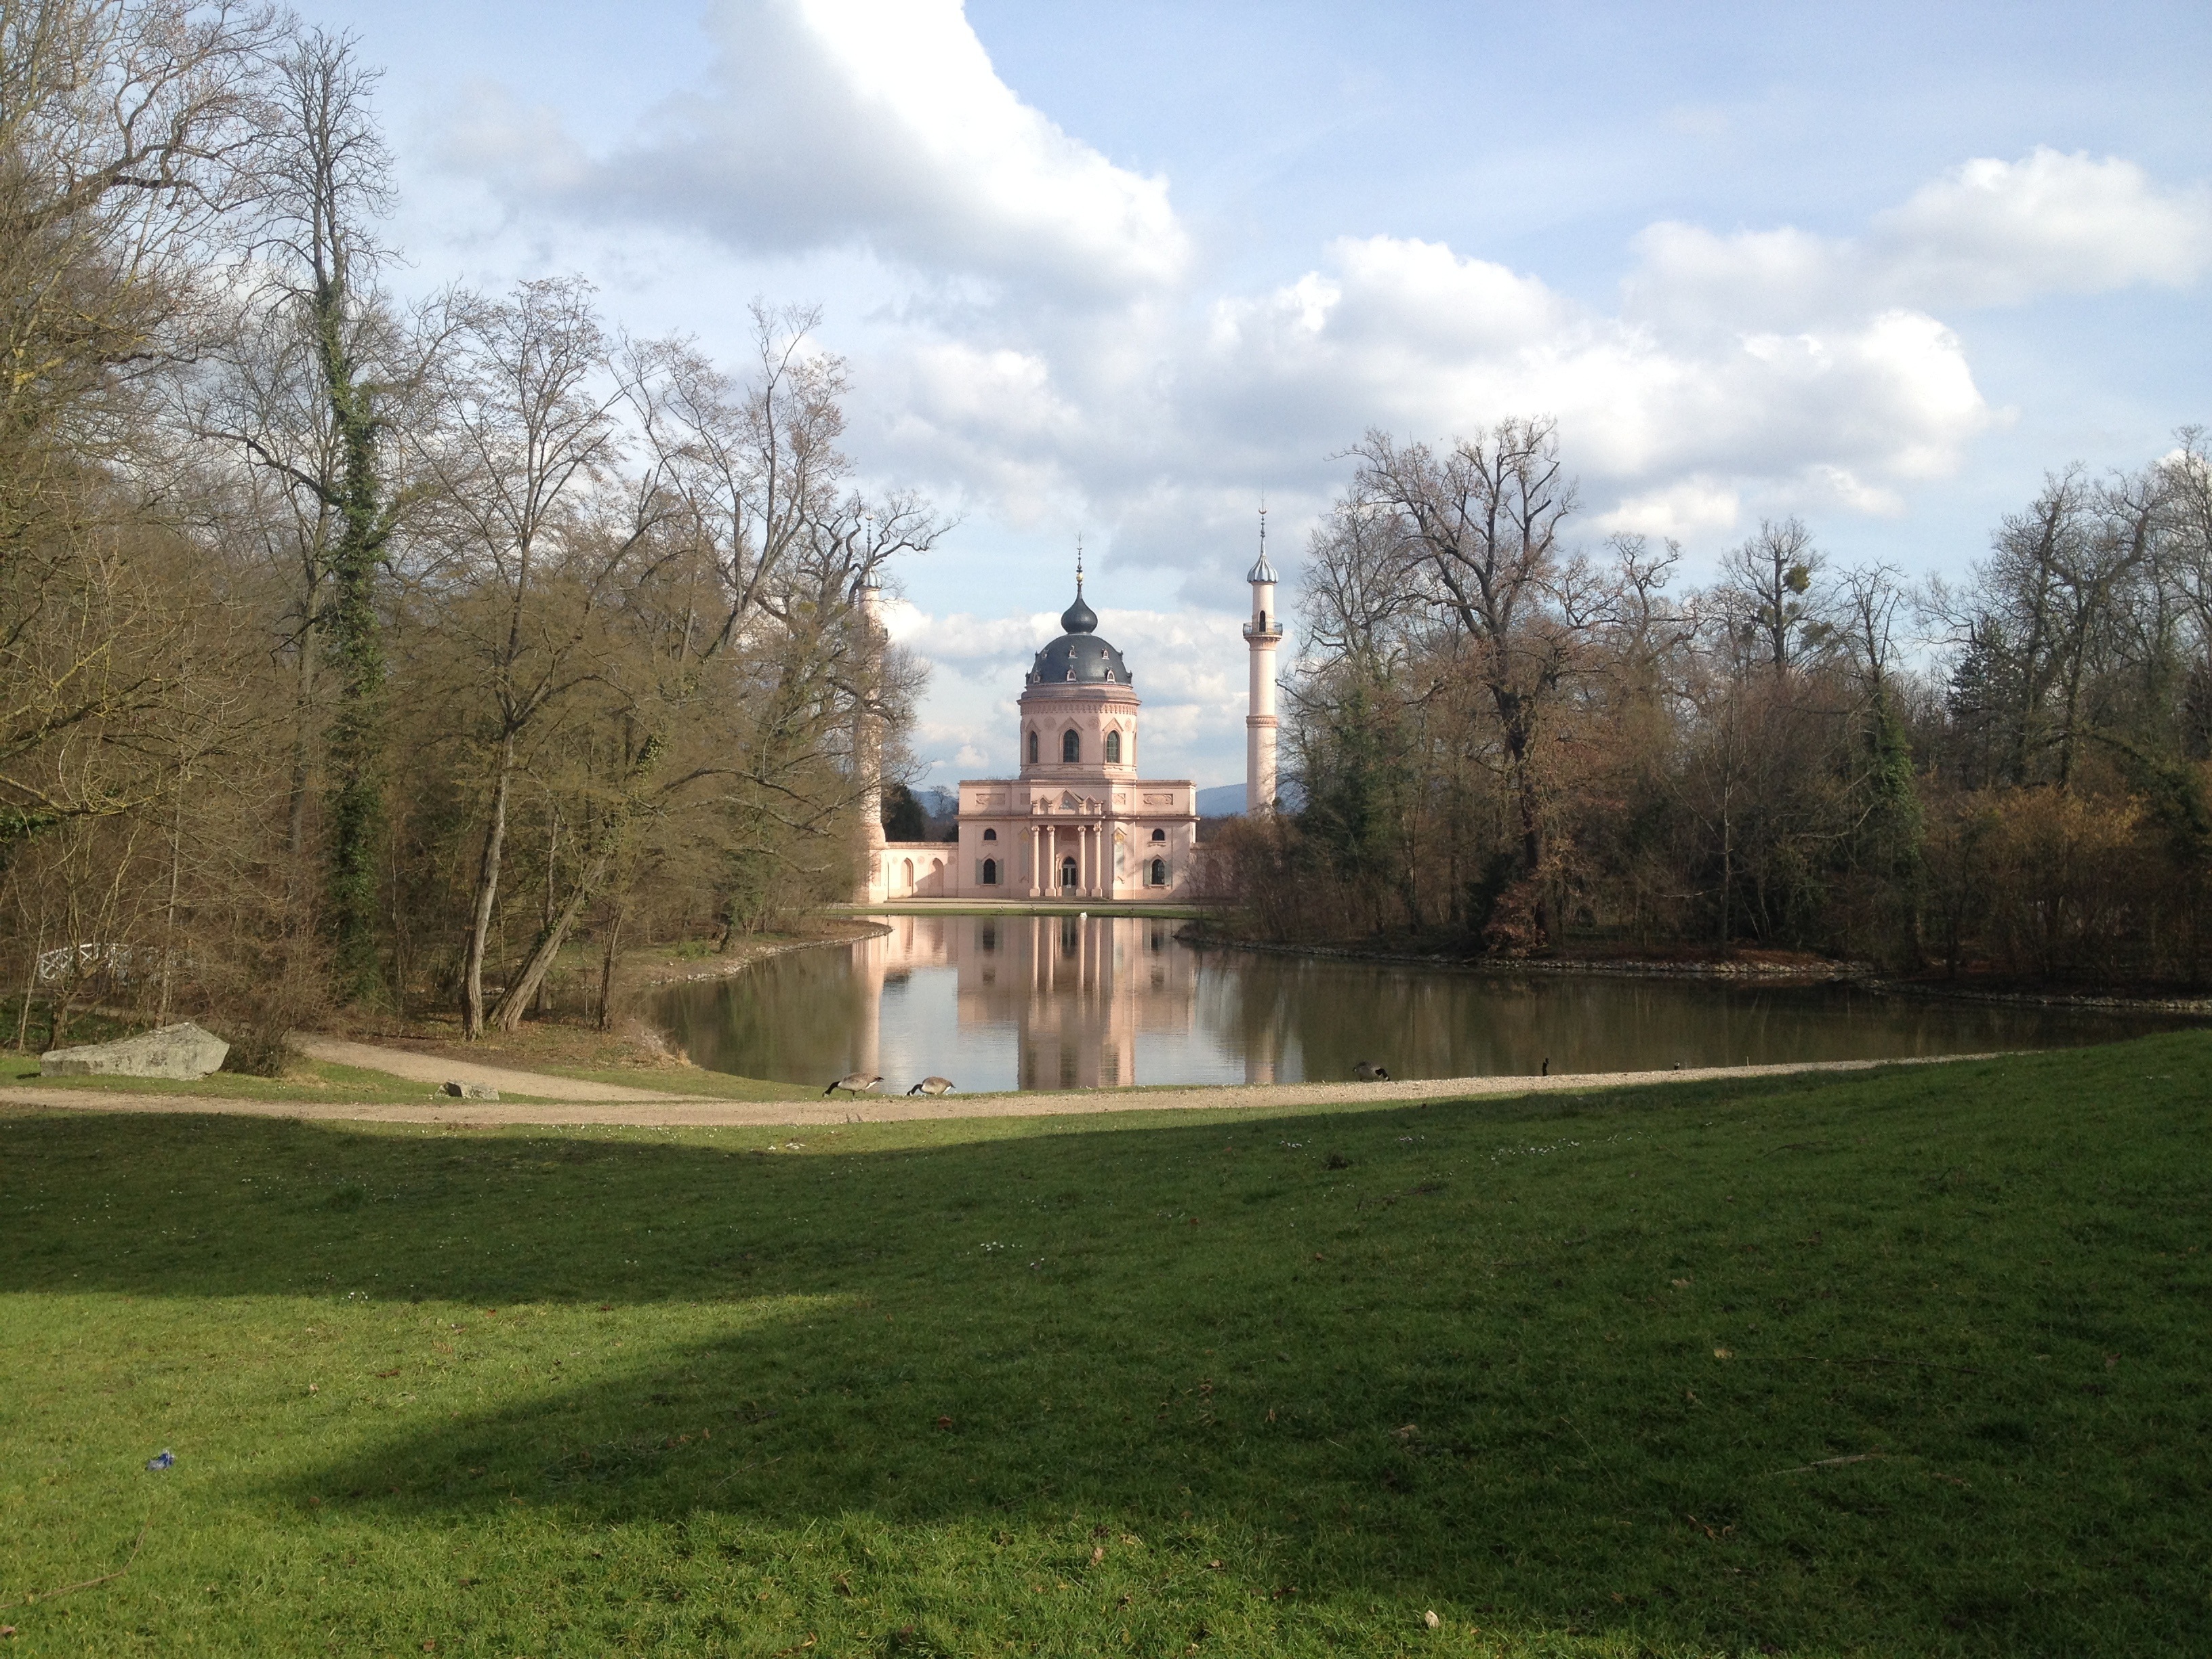
tree, water, building, chateau, orange, reflection, tower, park, romantic, waterway, memorial, mosque, germany, beautiful, estate, castle park, schlossgarten, schwetzingen